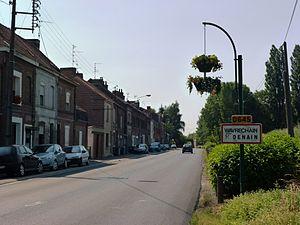
Wavrechain-sous-Denain est une commune française, située dans le département du Nord en région Hauts-de-France.